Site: brandenburg
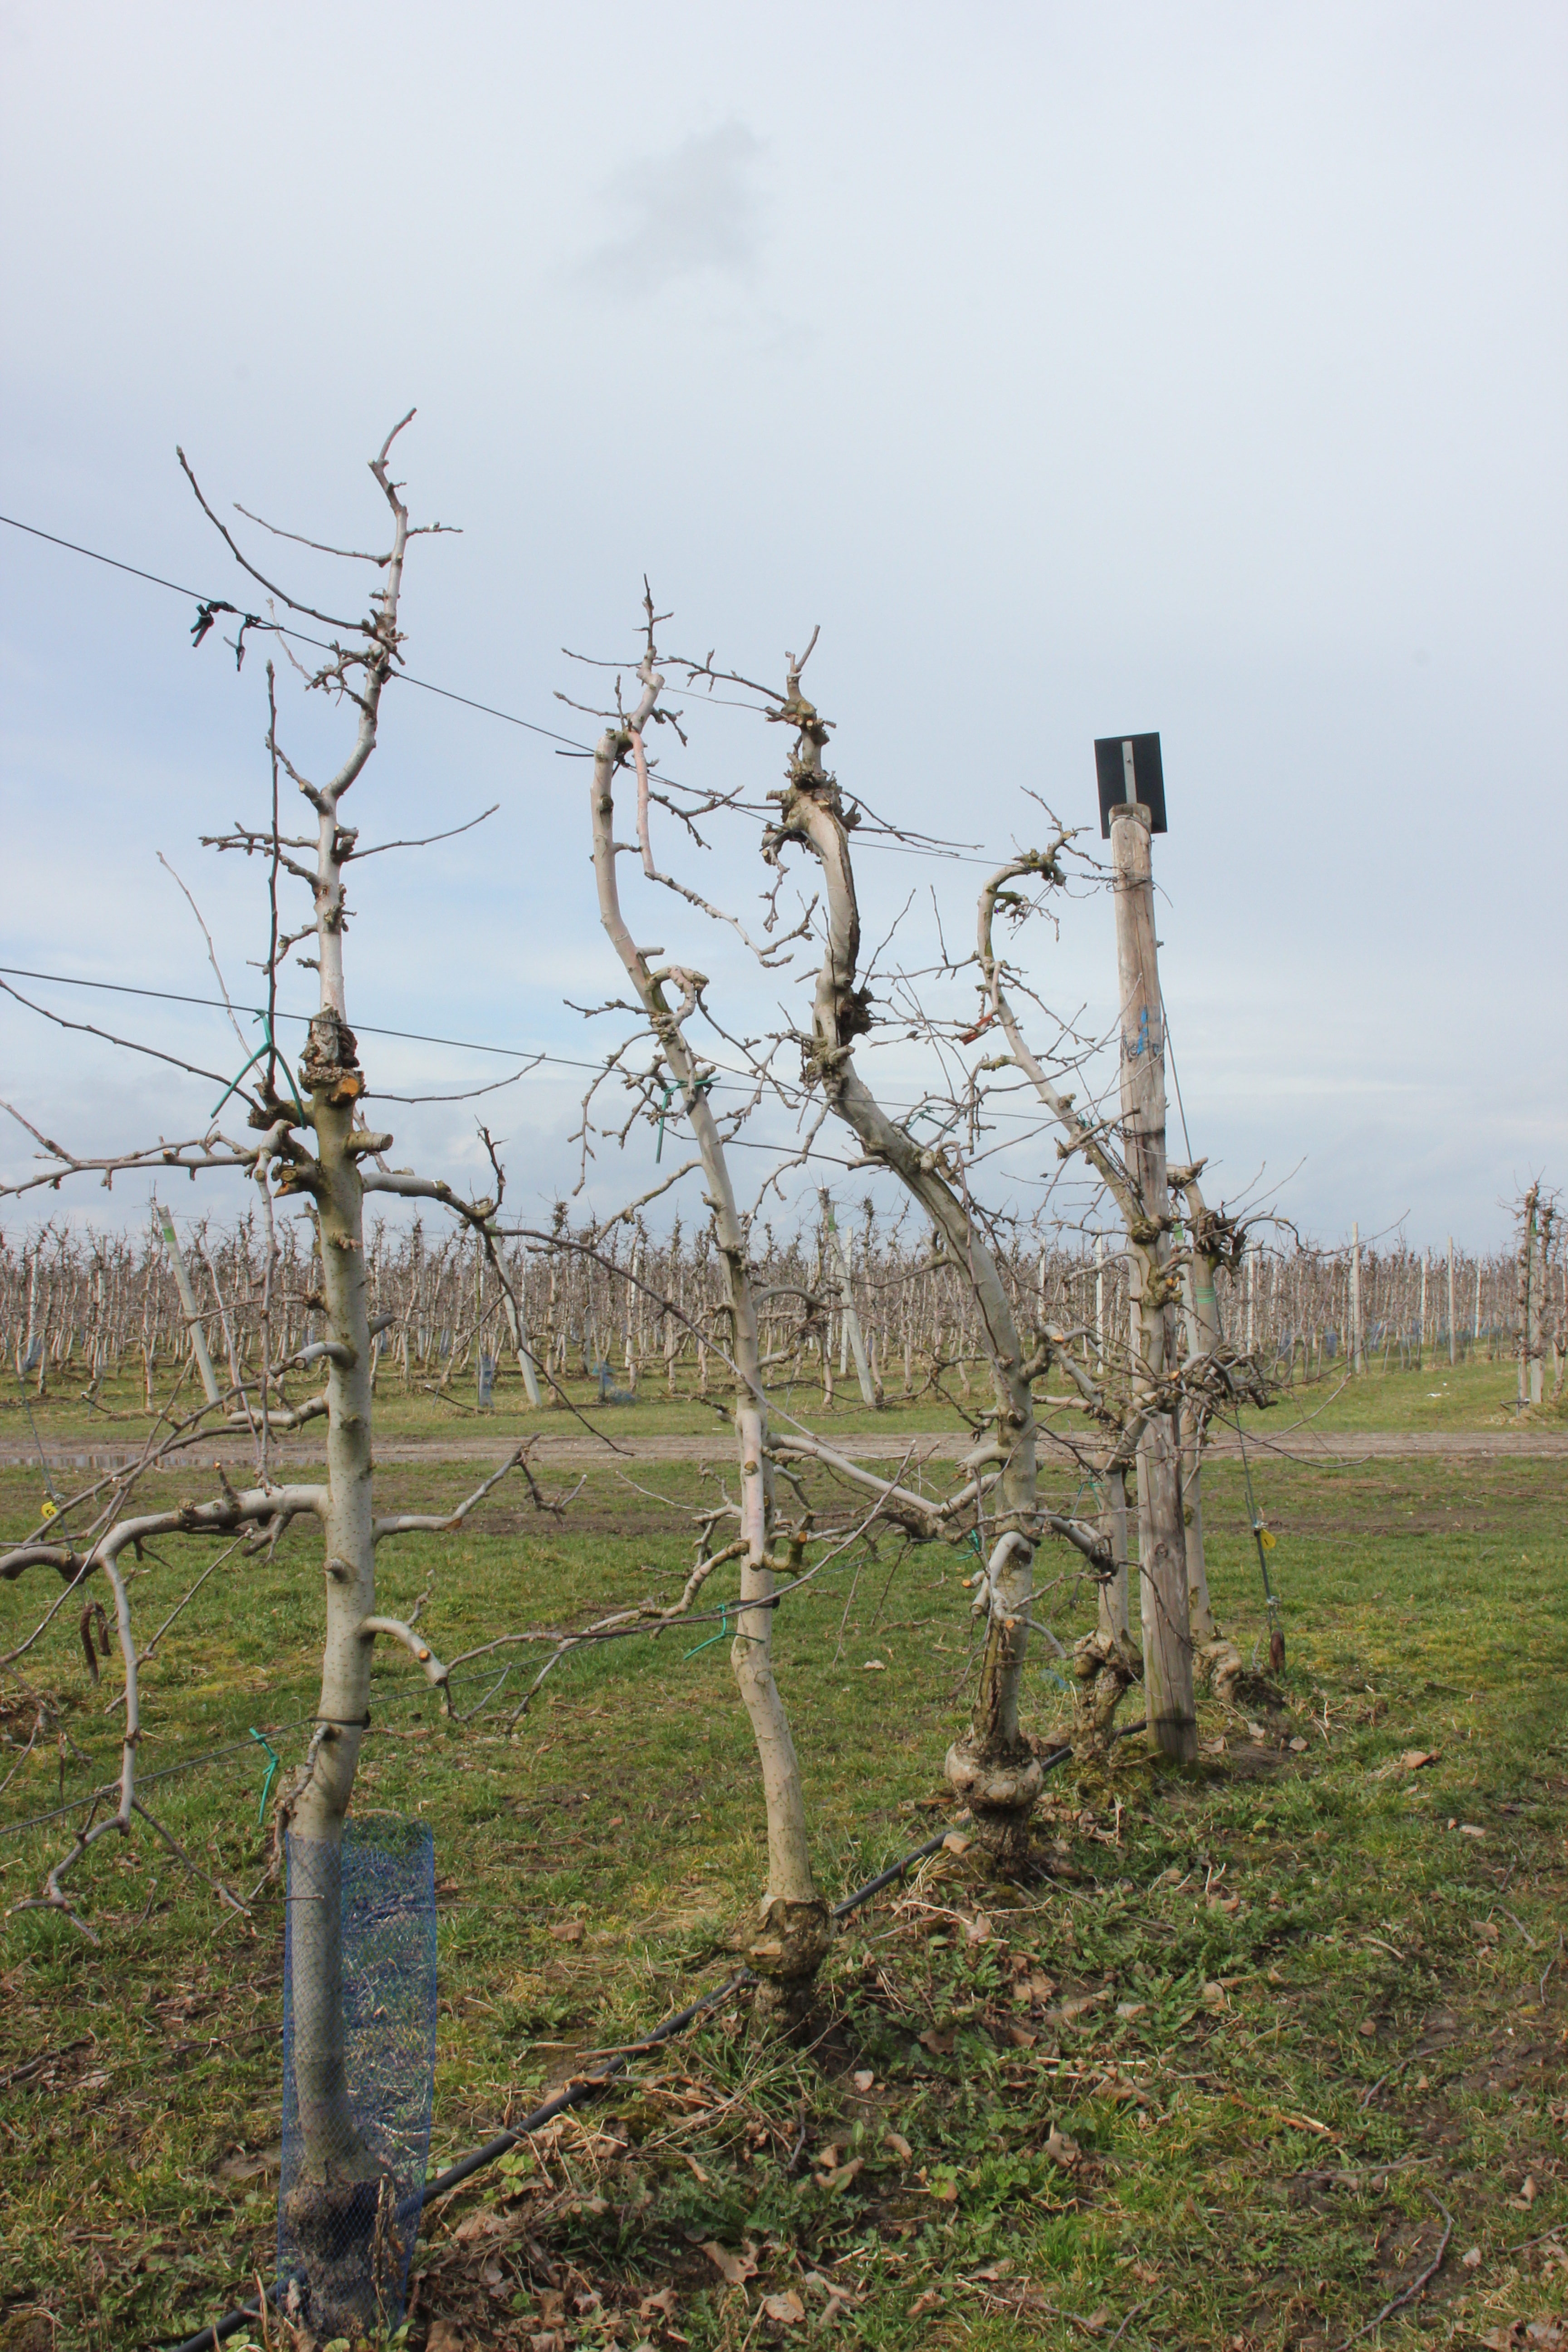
Growth stage (BBCH 01): Bud development